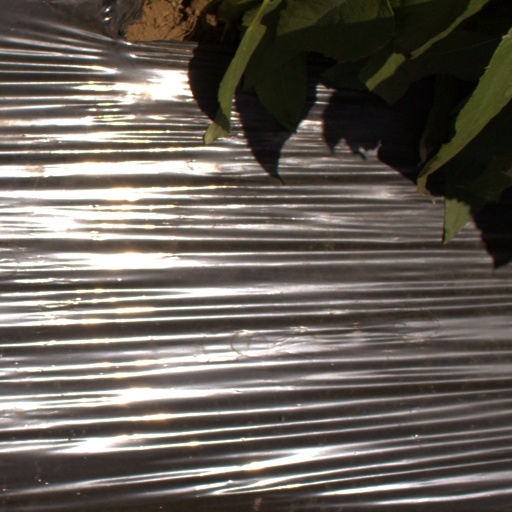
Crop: Jerusalem artichoke